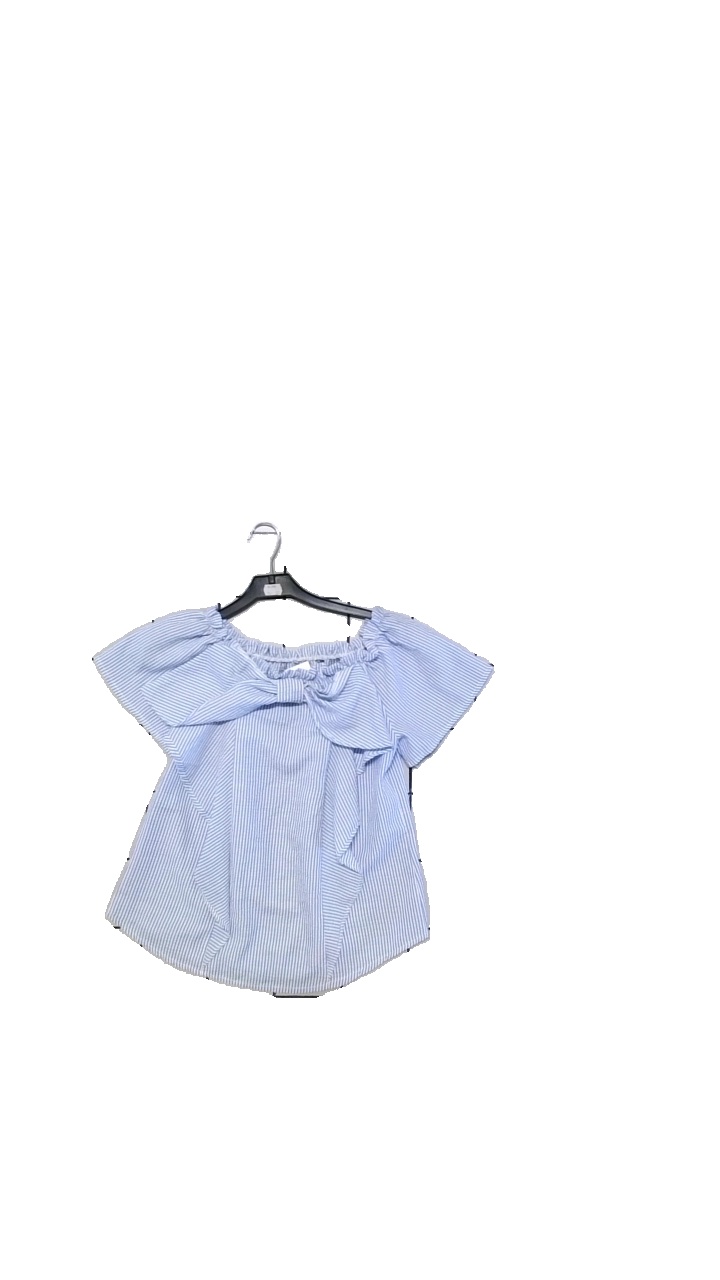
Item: Blouse (Ladies)
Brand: Missing
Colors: Blue, White
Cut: Loose
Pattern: Striped
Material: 95% cotton 5% polyester
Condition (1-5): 5
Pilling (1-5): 5
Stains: Minor
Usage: Reuse
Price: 50-100